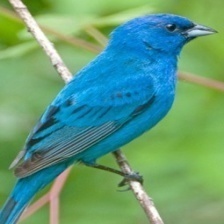
Species: INDIGO BUNTING
Scientific name: PASSERINA CYANEA
ImageNet parent category: indigo_bunting